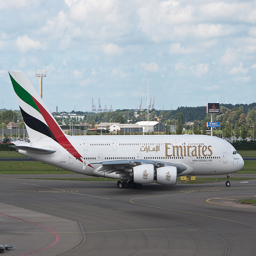
A large white jet sitting on top of an airport tarmac.
An airplane standing still on the runway at the airport.
A large airline is shown on the tarmac of an airport.
a large air plane on a run way
An international plane is preparing to take off.